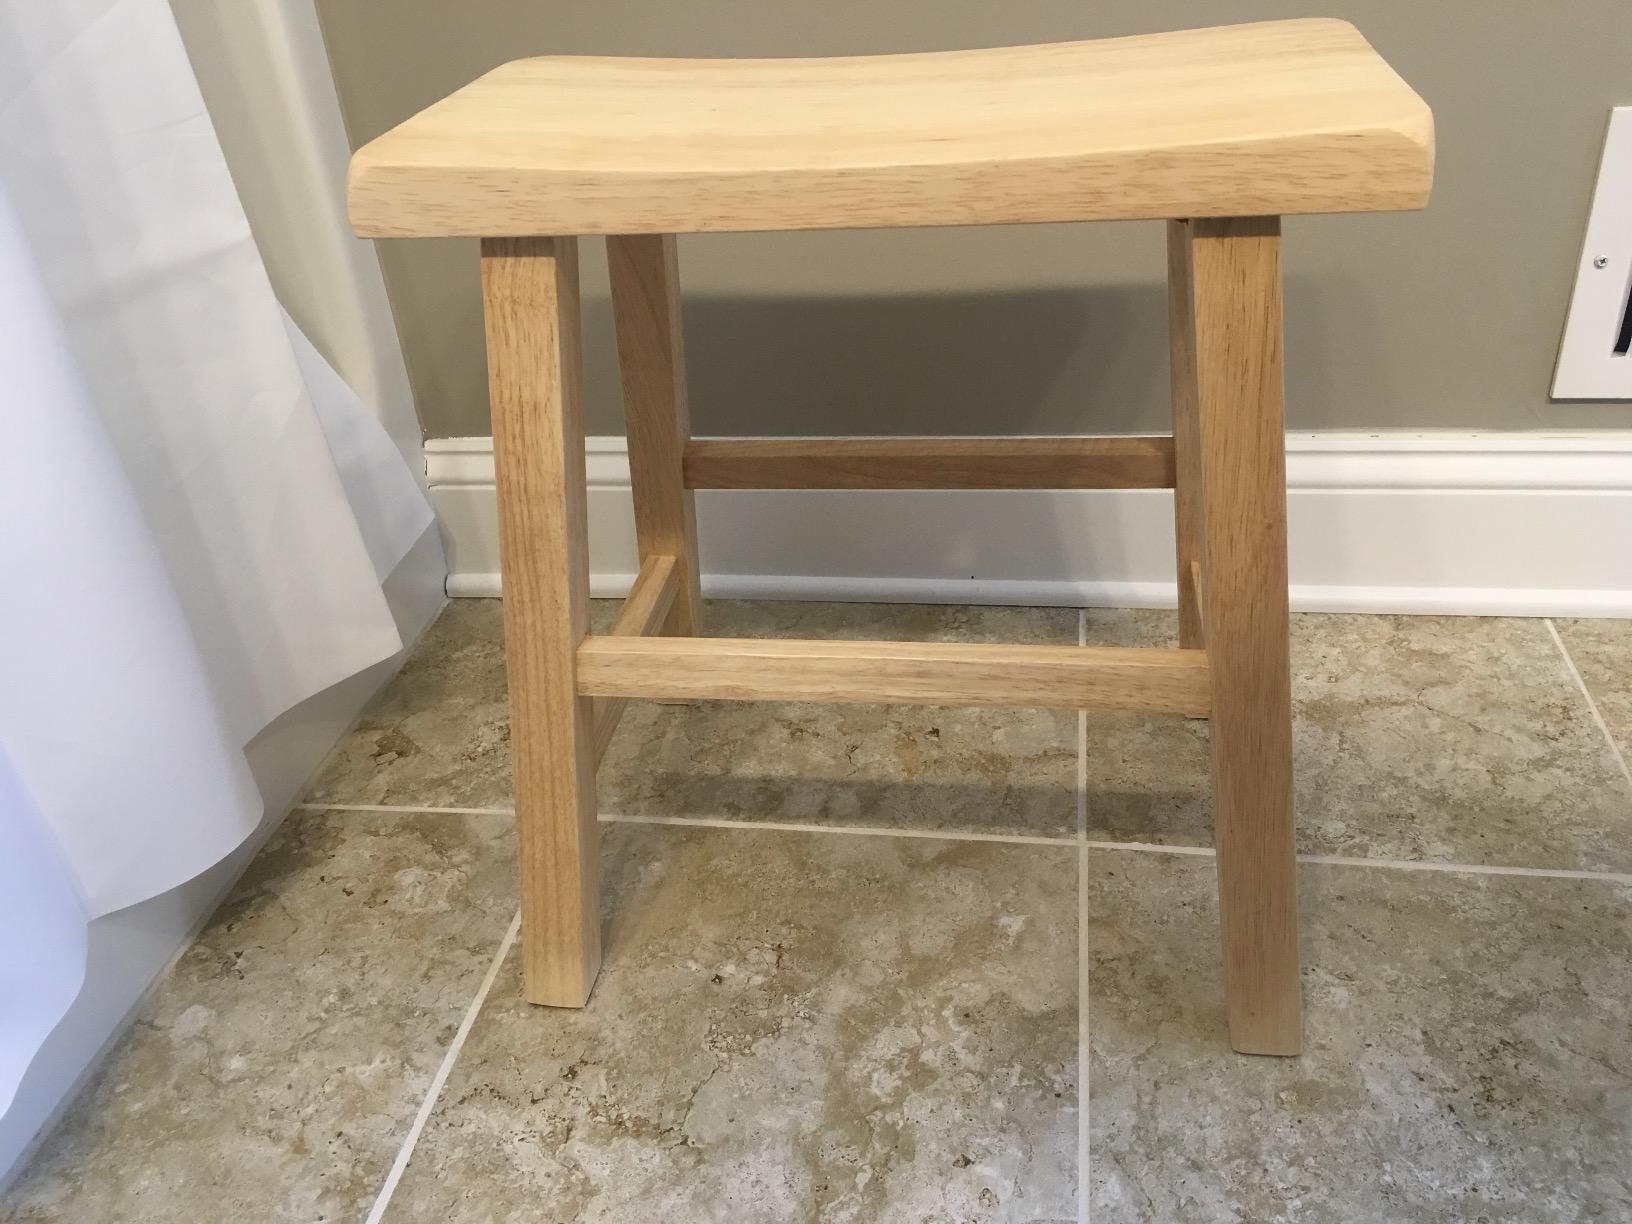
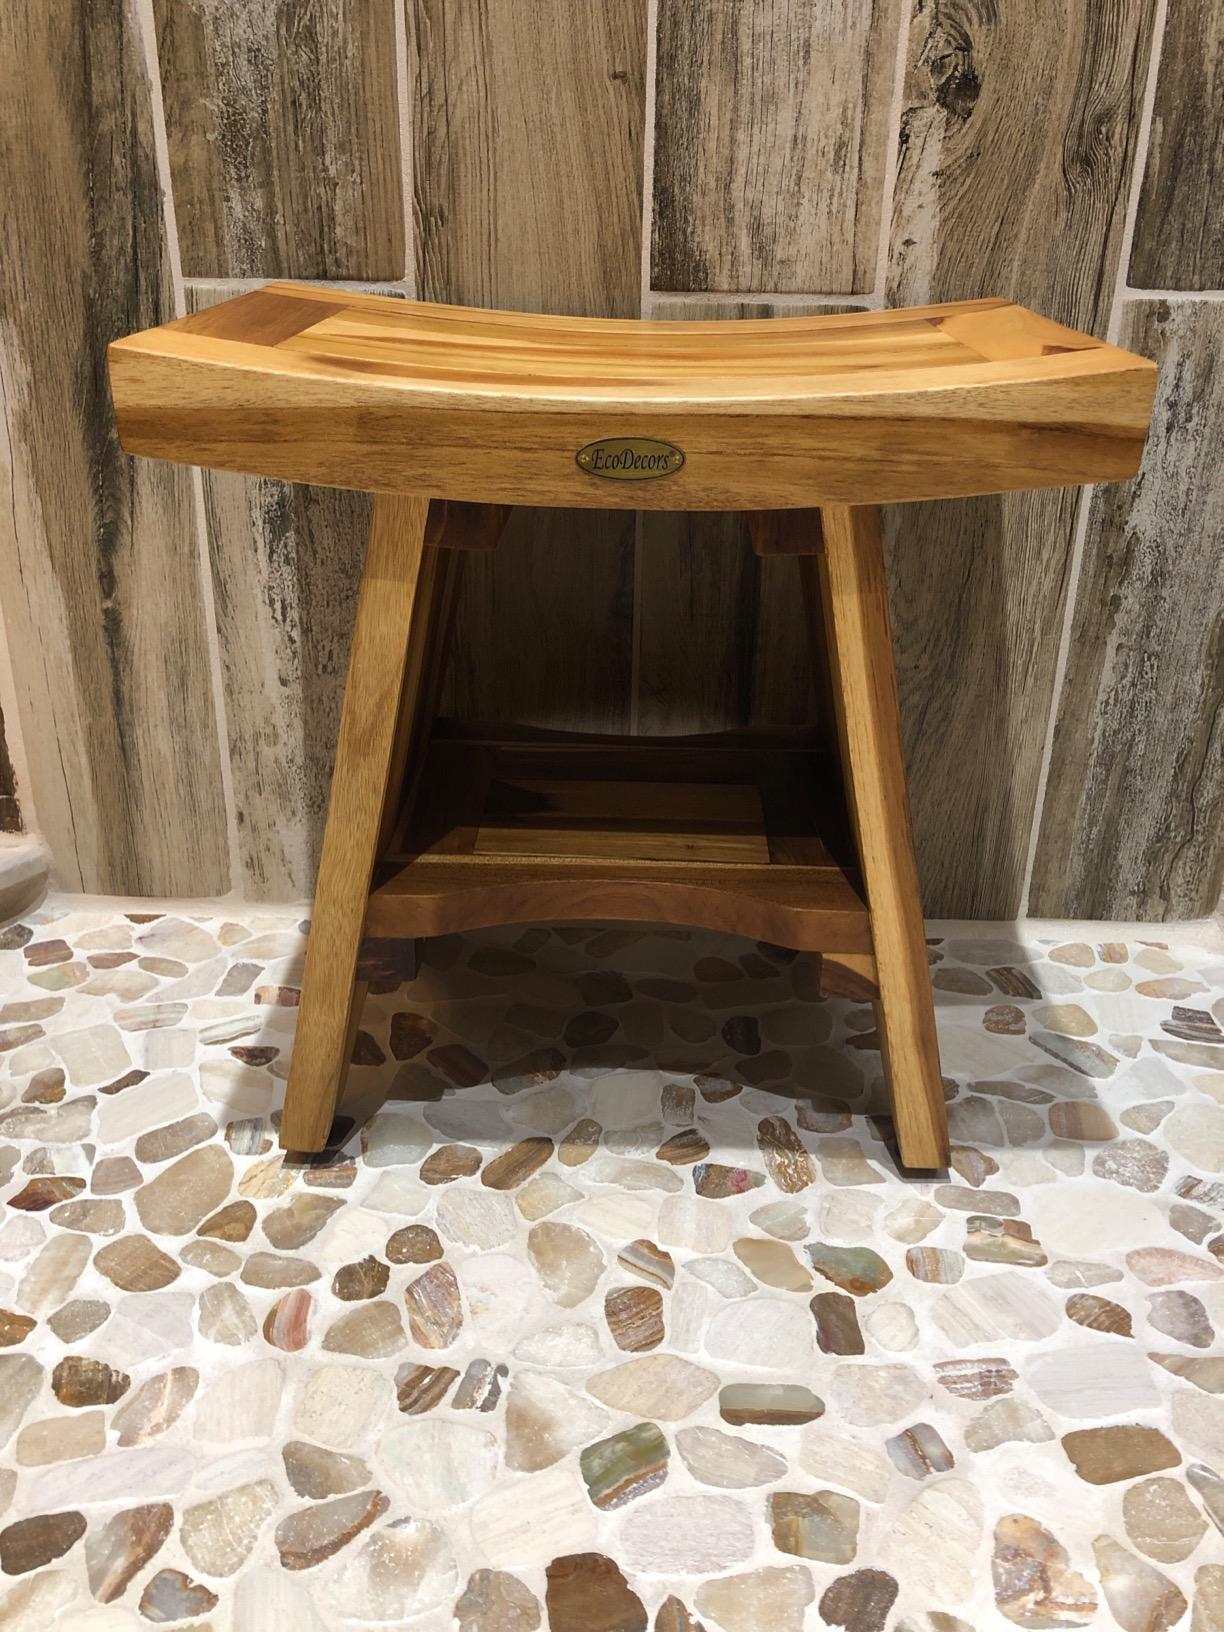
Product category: stool
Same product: no